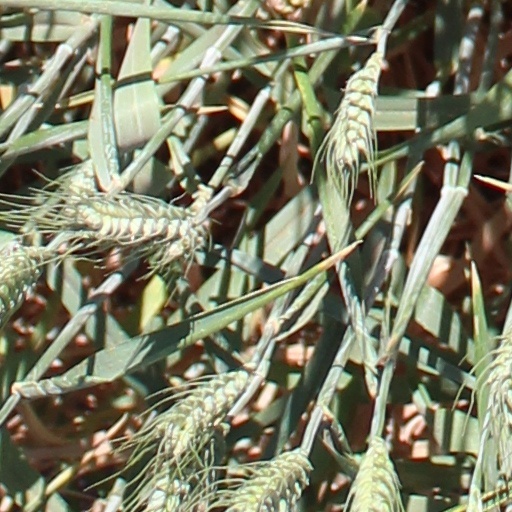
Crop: wheat